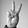
ASL letter: V